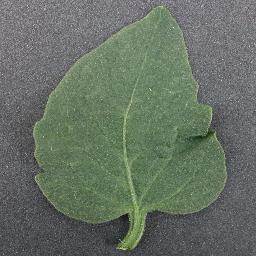
Label: Tomato___healthy